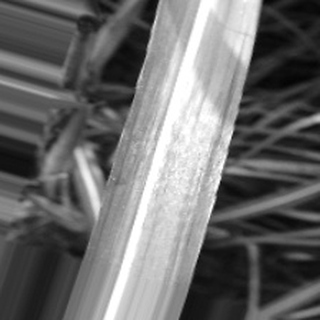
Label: sugarcane_bacterial_blight